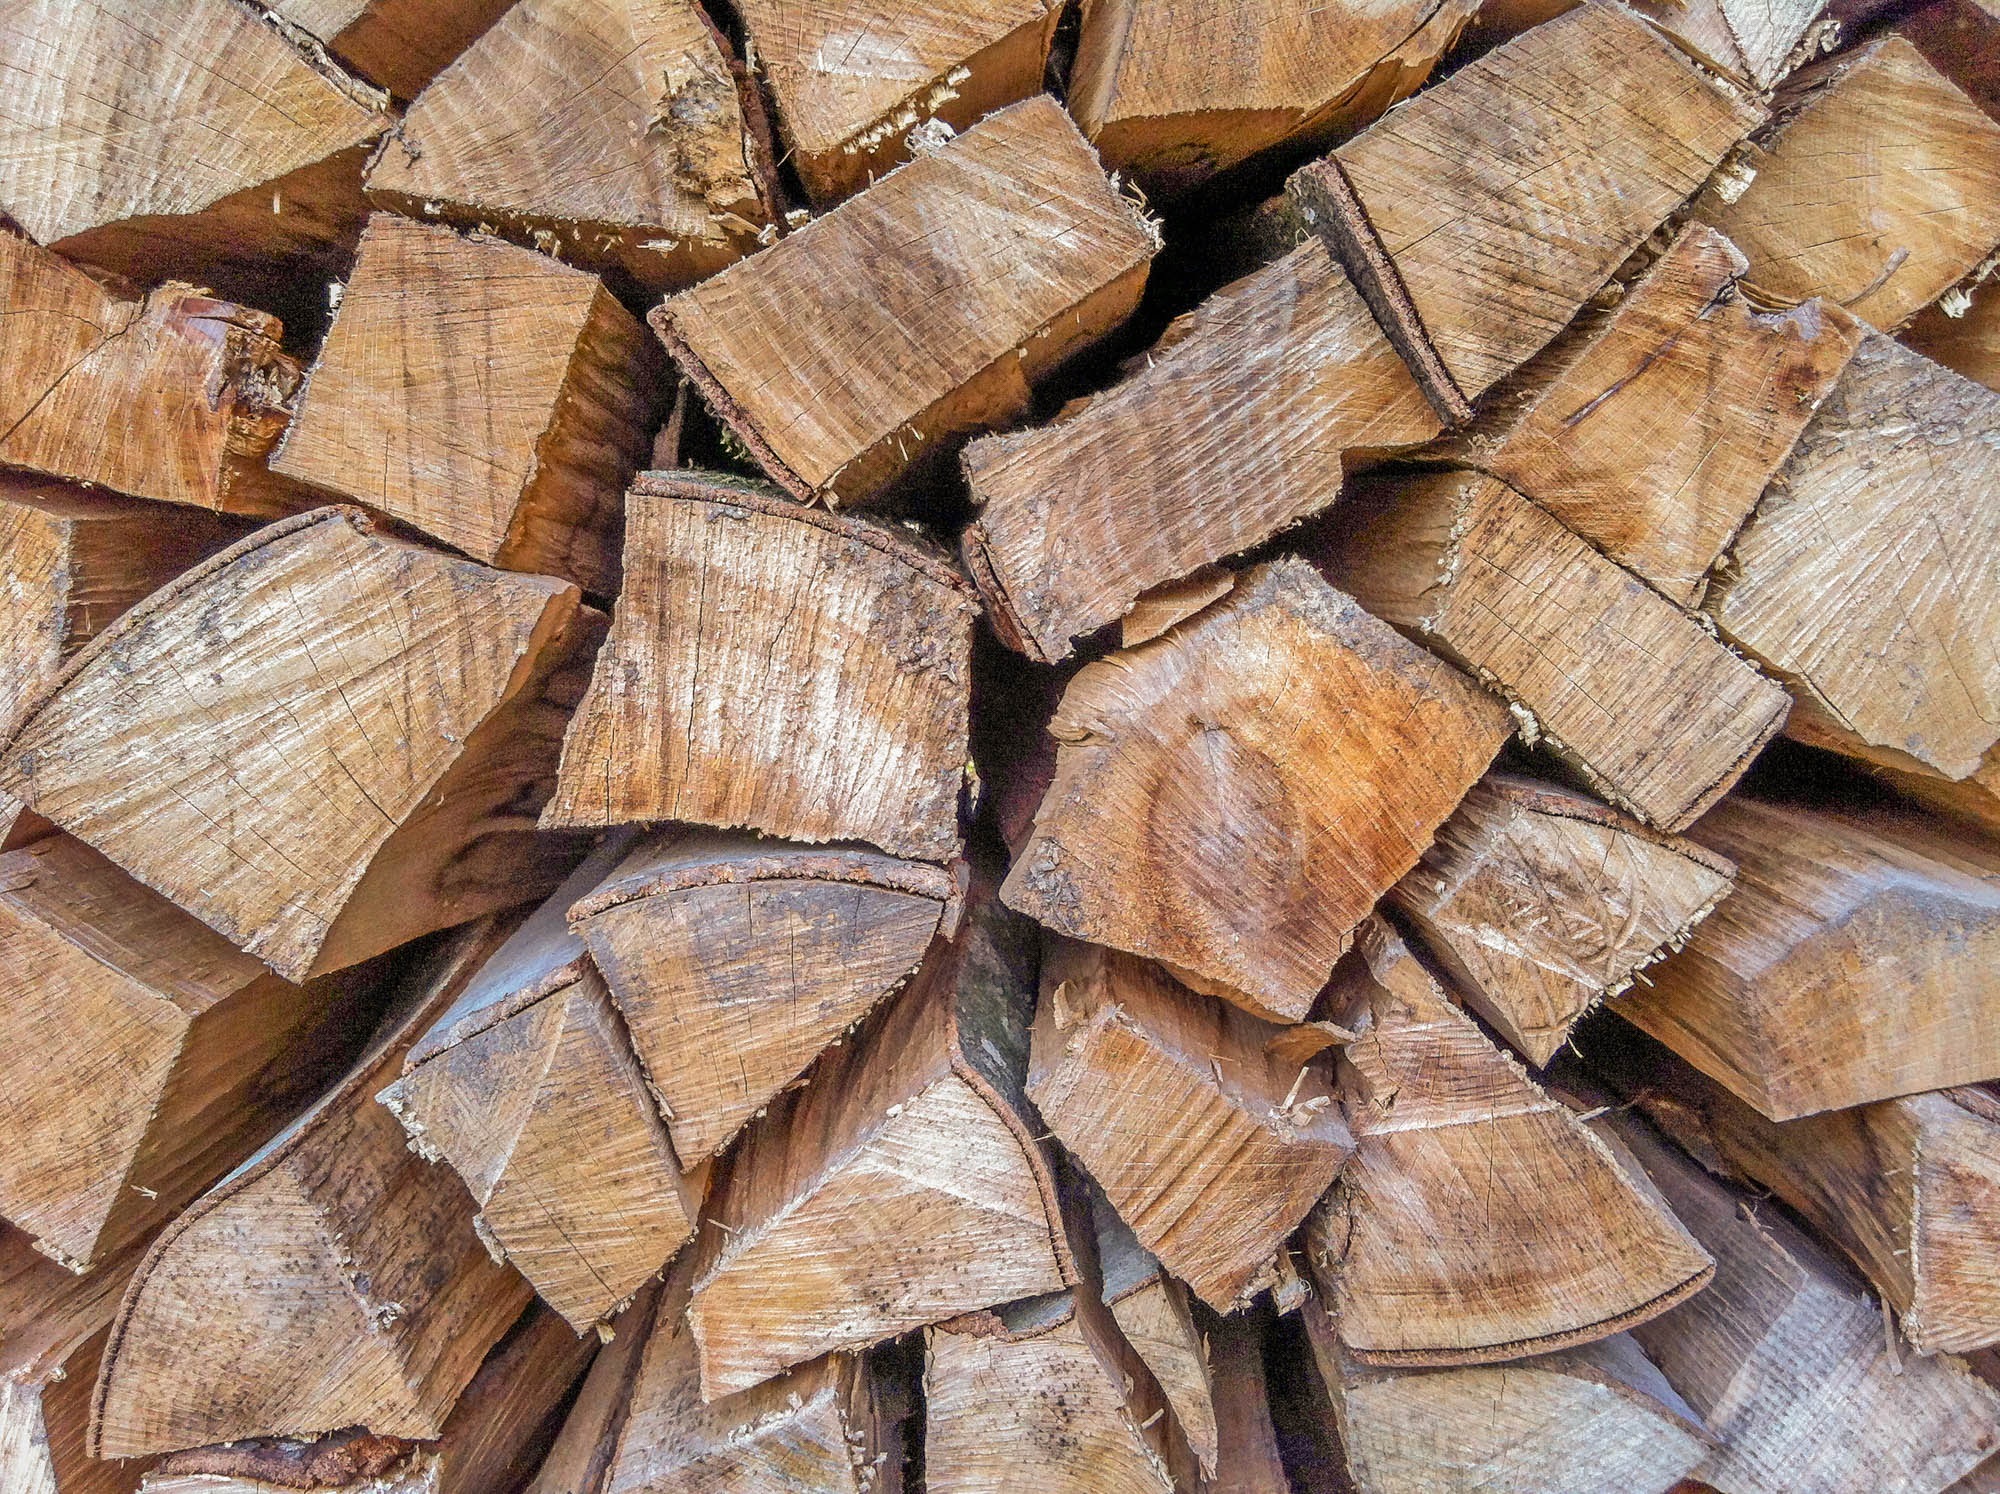
tree, nature, wood, leaf, floor, trunk, cup, lumber, wood pile, hardwood, logs, slaughter, flooring, cut wood, stere